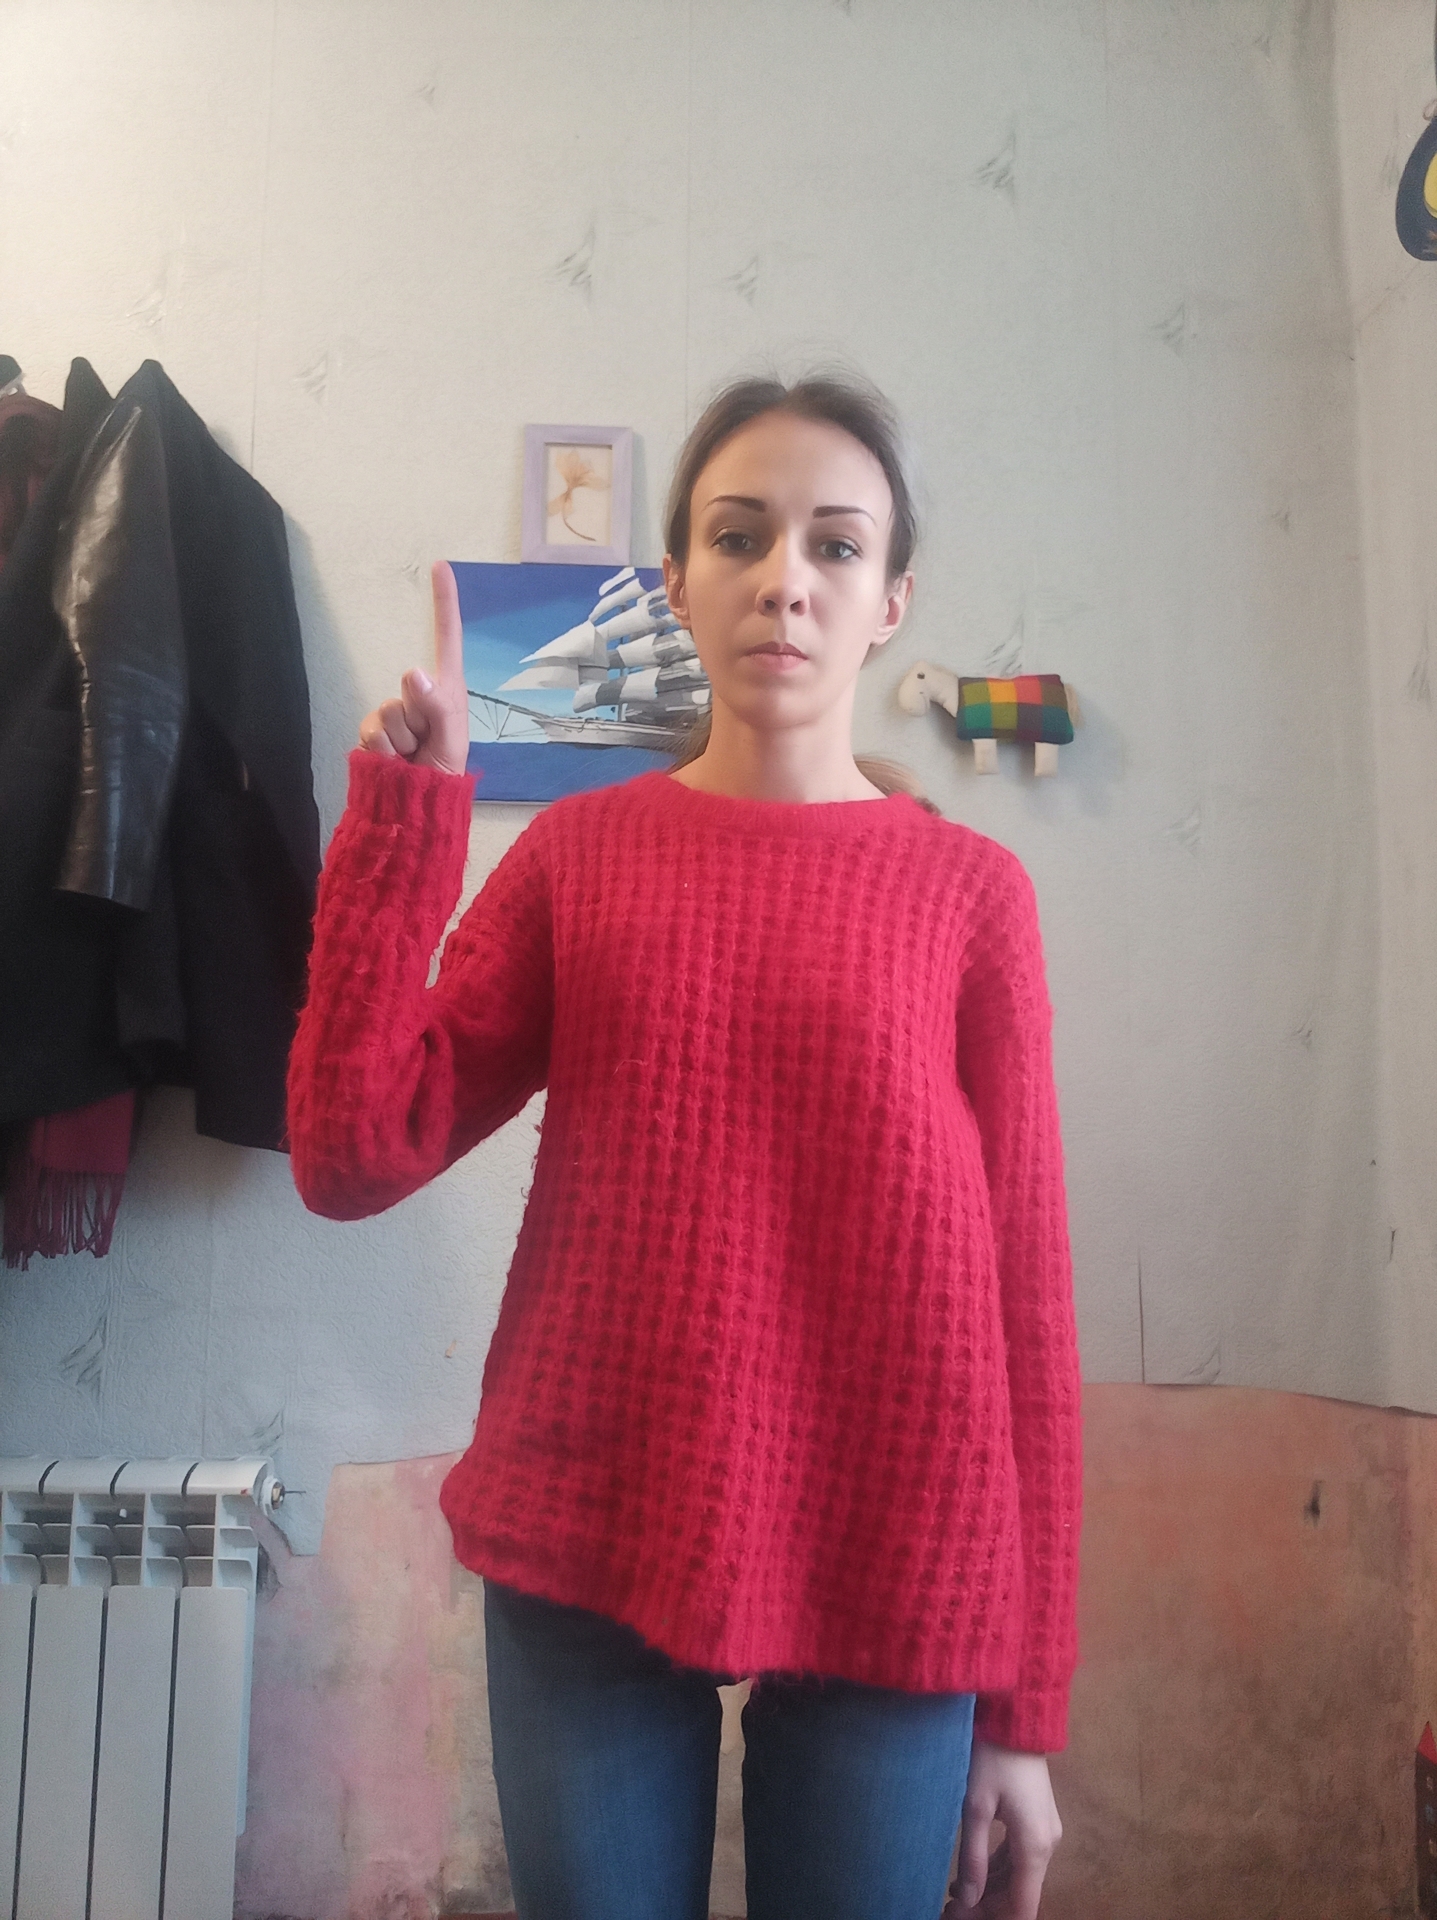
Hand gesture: one